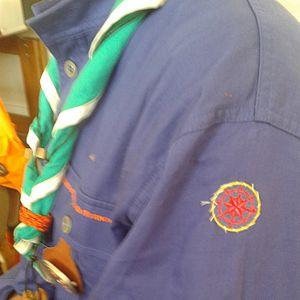
Le brevet du Scoutisme français de Patron d'embarcation, porté par un responsable des Scouts et Guides de France
Le scoutisme marin est une forme de scoutisme adaptée au milieu maritime.